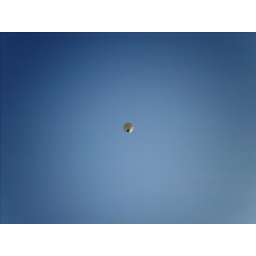
Floating as a solitary yellow cloud in an expanse of blue